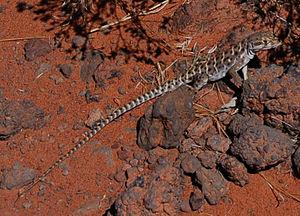
Gambelia est un genre de sauriens de la famille des Crotaphytidae.
Le parc d'État de Snow Canyon est un parc d'État américain situé dans l'Utah. Les attractions principales sont des canyons, des formations d'anciennes coulées de lave et des dunes.